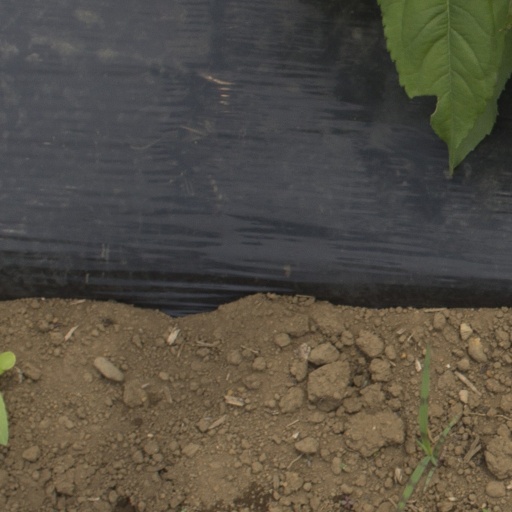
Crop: Jerusalem artichoke